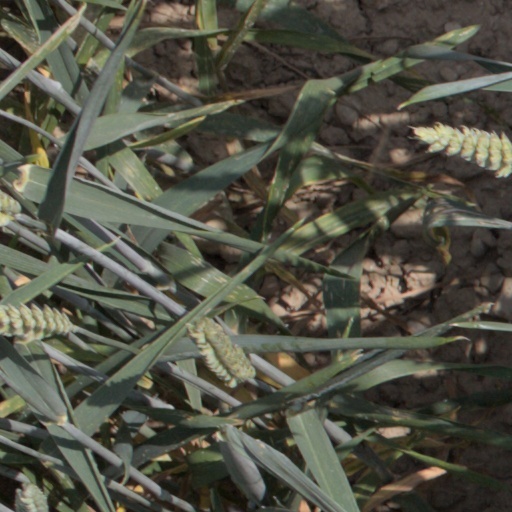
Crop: wheat